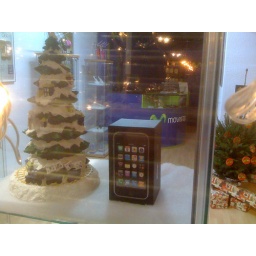
You can't really tell from the photo, but the boxes on the train going around the Christmas tree are all Nokia phones.